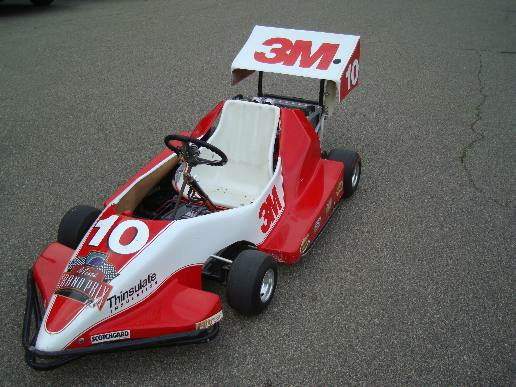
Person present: No